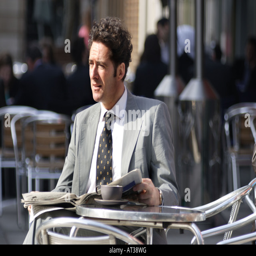
a man sitting outside a café holding a newspaper , thinking / dreaming